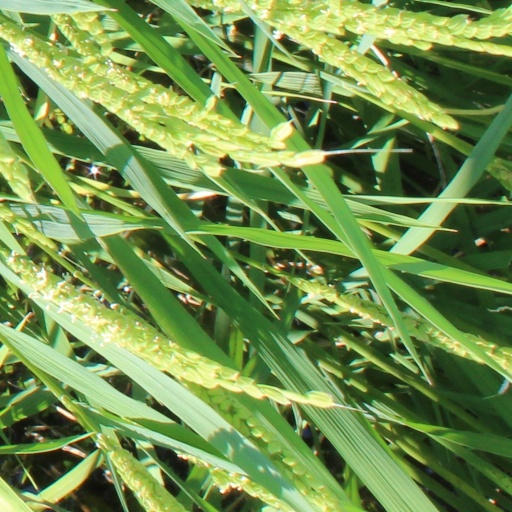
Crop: rice